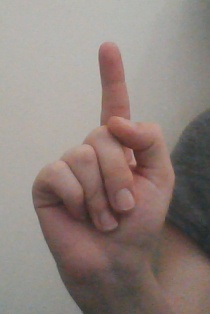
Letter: bb